Plok!

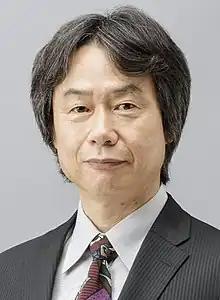
Shigeru Miyamoto in 2015. He called "Plok!" the third-best platform game when the game was still in development and expressed a desire to make it the second-best, above Sonic.

Software Creations was so confident in "Plok!" that the developer tried to persuade Nintendo to publish it. Reception from the corporation's Japan and American branches was positive. Shigeru Miyamoto expressed strong interest in working on the game; when "Plok!" was only half-finished, he wrote a letter to Hay claiming it was the third-best platform game, below Sonic and Mario, and that he would make it the second-greatest in the genre, above Sonic but below Mario. Tony Harman, product acquisitions and development manager at Nintendo of America, also visited the studio to play "Plok!" four weeks into its development, and told Kay that Miyamoto was amazed by the game's audio, to the point of analyzing it. However, Nintendo only published "Plok!" in Europe, while Tradewest and Activision published it in North America and Japan, respectively. While Nintendo's reasons for this remain undisclosed, Ste believes that Miyamoto found the game, particularly its mini-race levels, too similar to the then-in-development first-party title "Super Mario World 2: Yoshi's Island".